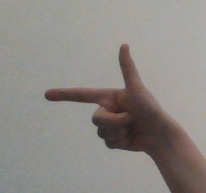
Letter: yaa